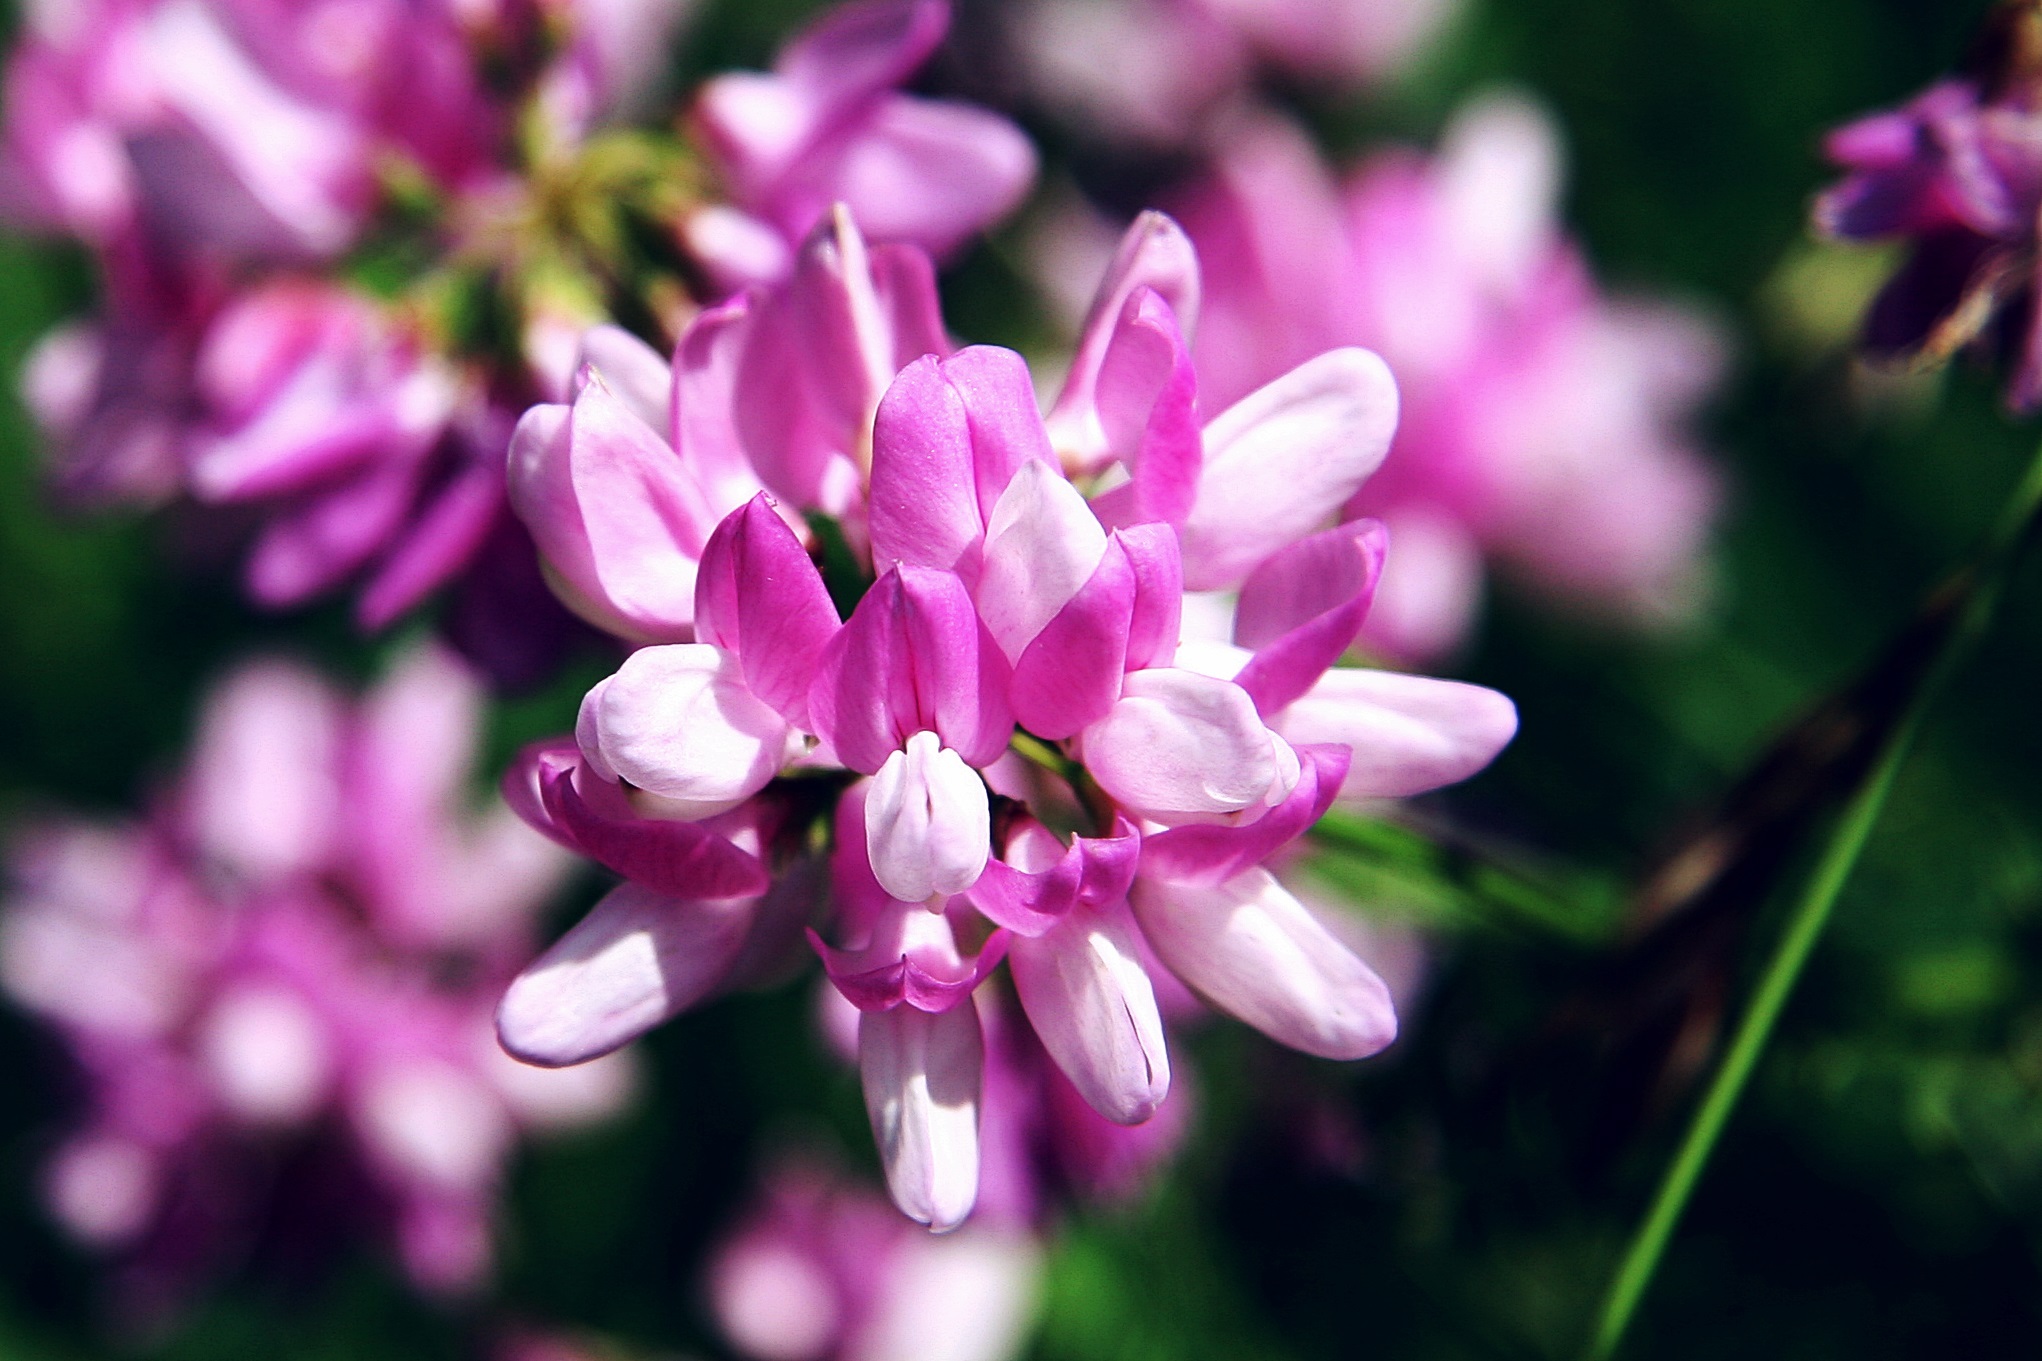
blossom, plant, sunshine, sun, flower, petal, bloom, summer, herb, botany, garden, pink, flora, wildflower, shrub, macro photography, legume, flowering plant, securigera varia, crown vetch, land plant